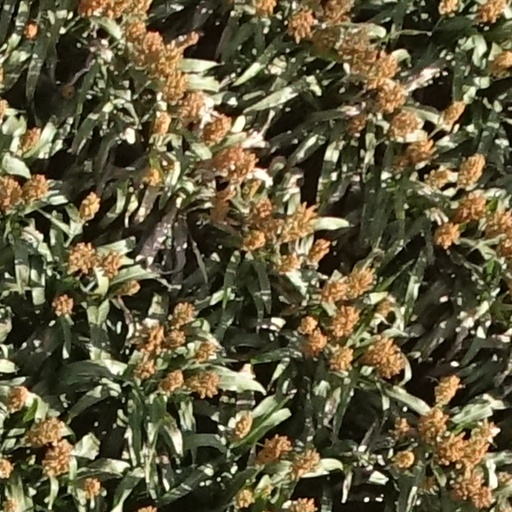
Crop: sorghum